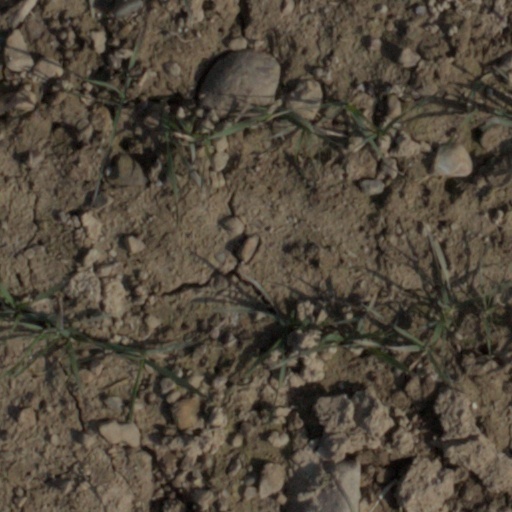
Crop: wheat